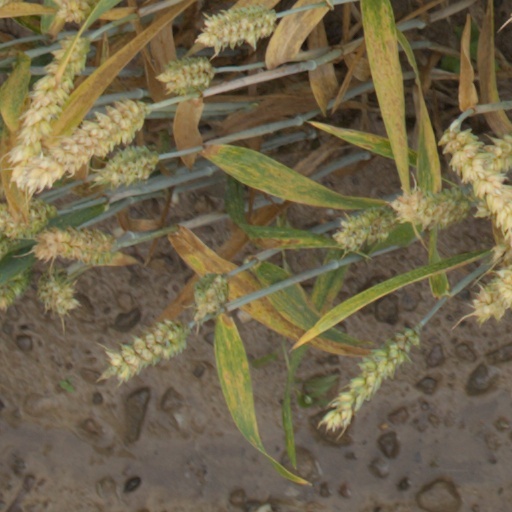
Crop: wheat